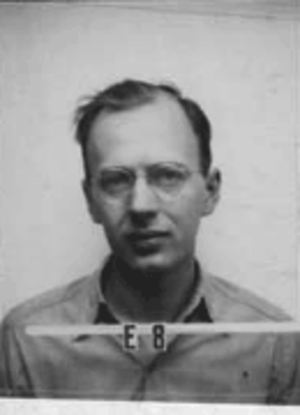
Kenneth Ingvard Greisen est un physicien américain ayant travaillé dans les domaines de la physique nucléaire ainsi que dans l'astrophysique des rayonnements cosmiques et gamma. « Il sera surtout reconnu pour avoir déterminé que le fond diffus cosmologique crée une limite énergétique supérieure pour les protons des rayons cosmiques. »